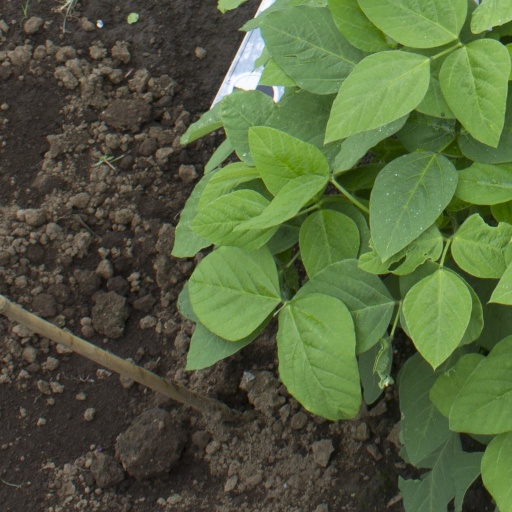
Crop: soybean